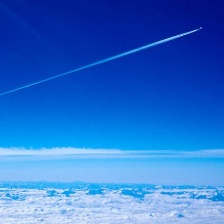
Cloud type: Contrail